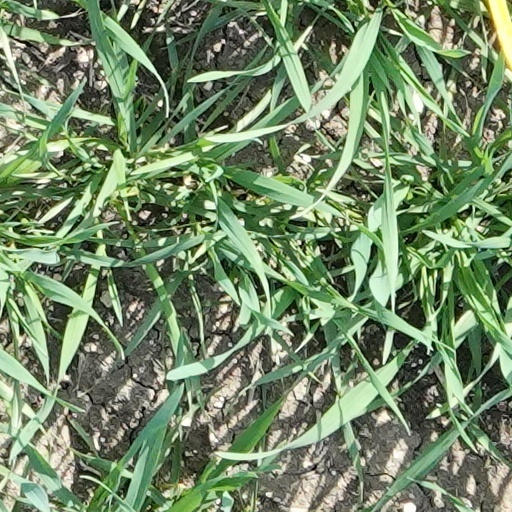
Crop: wheat